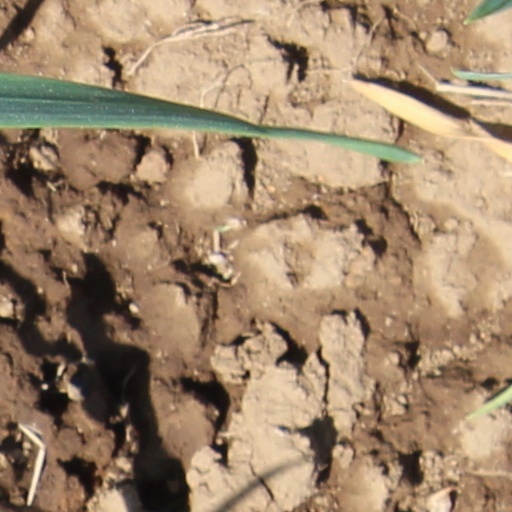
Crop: wheat